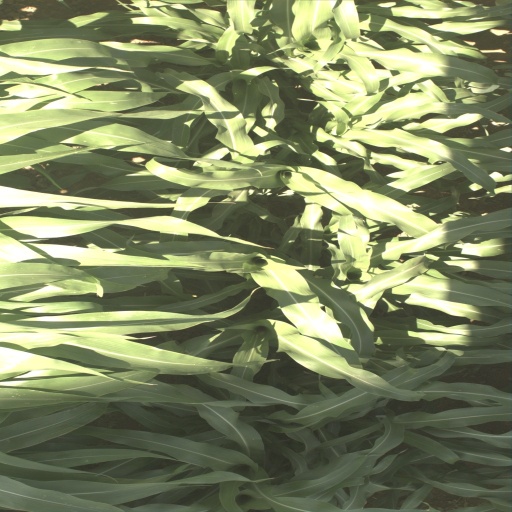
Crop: sorghum